U2

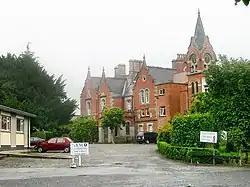
The band formed in 1976 while attending Mount Temple Comprehensive School (pictured in 2007) in Dublin.

In 1976, Larry Mullen Jr., then a 14-year-old pupil of Mount Temple Comprehensive School in Dublin, Ireland, posted a note on the school's notice board in search of musicians for a new band. For the first practice, which was held on 25 September in Mullen's kitchen, Mullen played drums and was joined by at least five other people: Paul Hewson ("Bono Vox") on lead vocals; David Evans ("the Edge") and his older brother Dik Evans on guitar; Adam Clayton, a friend of the Evans brothers, on bass guitar; and Ivan McCormick. Mullen later described it as "'The Larry Mullen Band' for about ten minutes, then Bono walked in and blew any chance I had of being in charge." Peter Martin, a friend of Mullen and McCormick, loaned his guitar and amplifier for the first practice, but he could not play and was quickly phased out; sources differ on whether he was in attendance at the first meeting or not. Within a few weeks, McCormick was also dropped from the group. The remaining five members settled on the name "Feedback" for the group because it was one of the few technical terms they knew. Early rehearsals took place in their music teacher's classroom at Mount Temple. Most of their initial material consisted of cover songs, which they admitted was not their forte. The emergence of punk rock, in particular the influence of acts such as the Stranglers, the Jam, the Clash, Buzzcocks, and Sex Pistols, convinced them that musical proficiency was not a prerequisite to success.